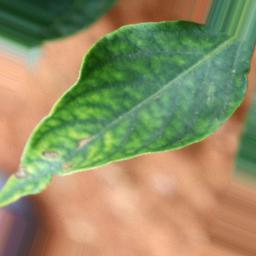
Label: nutritional